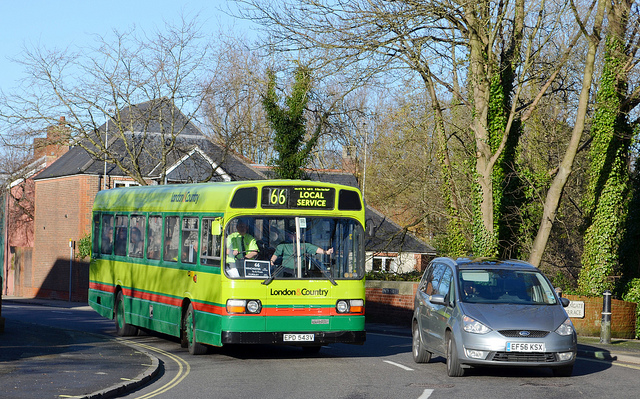
A bus is going around a silver car that is parked on the side of the road.

The bus is rounding a curve and a silver car is in the next lane.

A bus driving in the London country side

a bus that is next to a car on a road

A bus and car driving on a two lane road